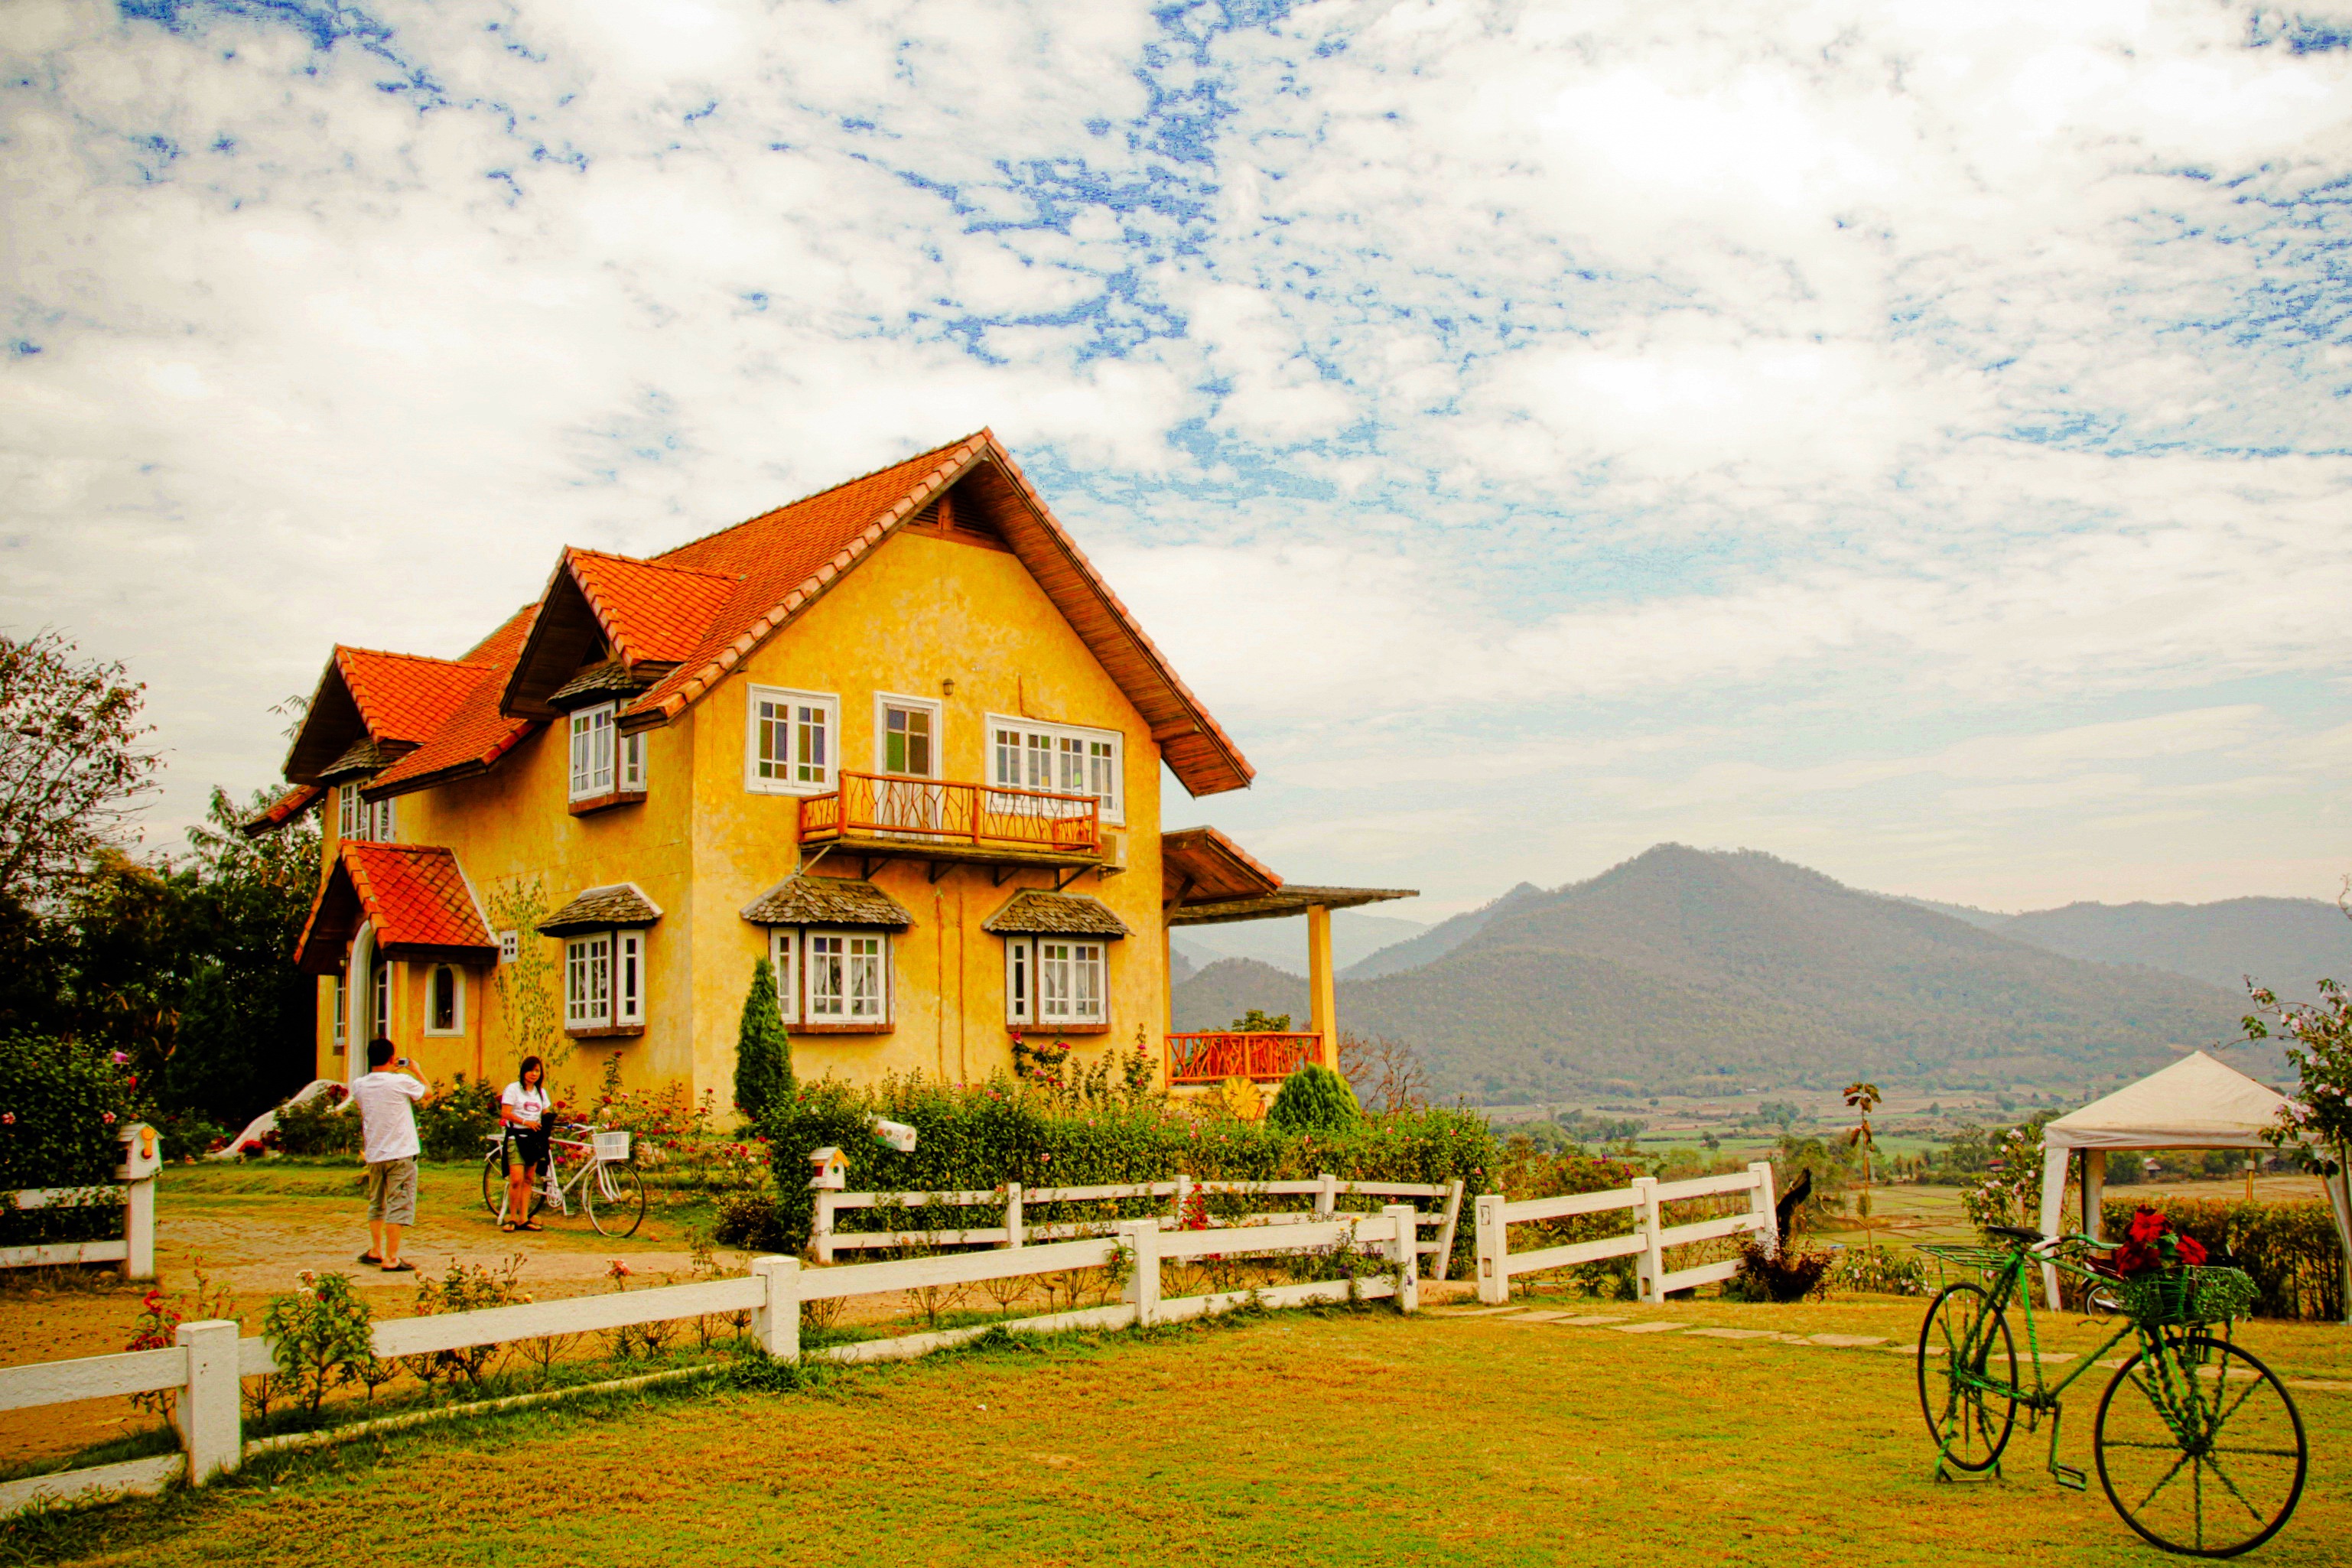
architecture, house, town, building, home, vacation, village, cottage, tourism, resort, estate, rural area, residential area